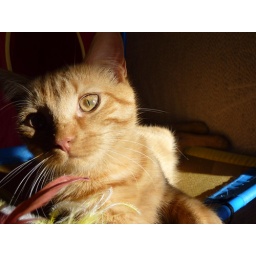
Hanging out in the kitty house